Leslie Fenton

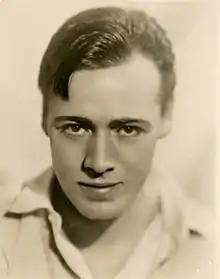
Photo of Fenton from "Film Star Who's Who on the Screen" (1926)

Leslie Fenton (12 March 1902 – 25 March 1978) was an English actor and film director. He appeared in more than 60 films between 1923 and 1945.